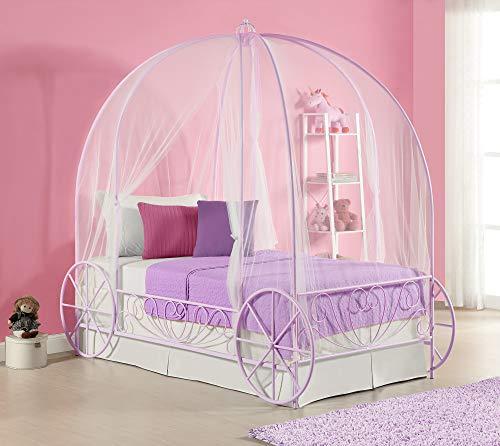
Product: DHP Metal Carriage Bed, Fairy Tale Bed Frame, Shabby-Chic Style, Twin, Lilac
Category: Home & Kitchen | Furniture | Bedroom Furniture | Beds, Frames & Bases | Bed Frames
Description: Accommodates a standard twin-size mattress sold separately.
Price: Total price:
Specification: ASIN:B016O9IG4W|ShippingWeight:72pounds|DateFirstAvailable:October7,2015